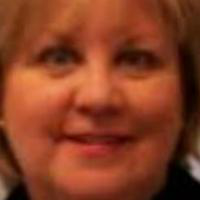
Age group: age 41-55